Pietra Alta

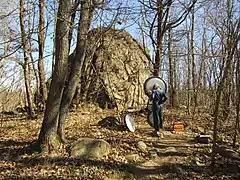
"Meditazione sonora" ("sonic meditation") performed with gongs close to the boulder

On the boulder there are a lot of climbing routes, and its sides are equipped with bolts and pitons to protect the climbers. Many of these routes, some of them very engaging, were described at the beginning of the 1980s by the alpinist Gian Carlo Grassi in his book "Sassismo spazio per la fantasia: arrampicate sui massi erratici della Valle di Susa". The environment surrounding the Pietra Alta is considered very suggestive; the boulder can be easily reached on foot from Caselette following "Via Pietra Alta", a small asphalted lane which continues with a pedestrian dirt road.